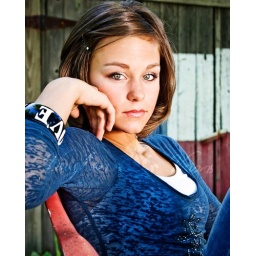
serious in the red chair